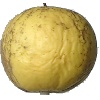
Label: golden_apple